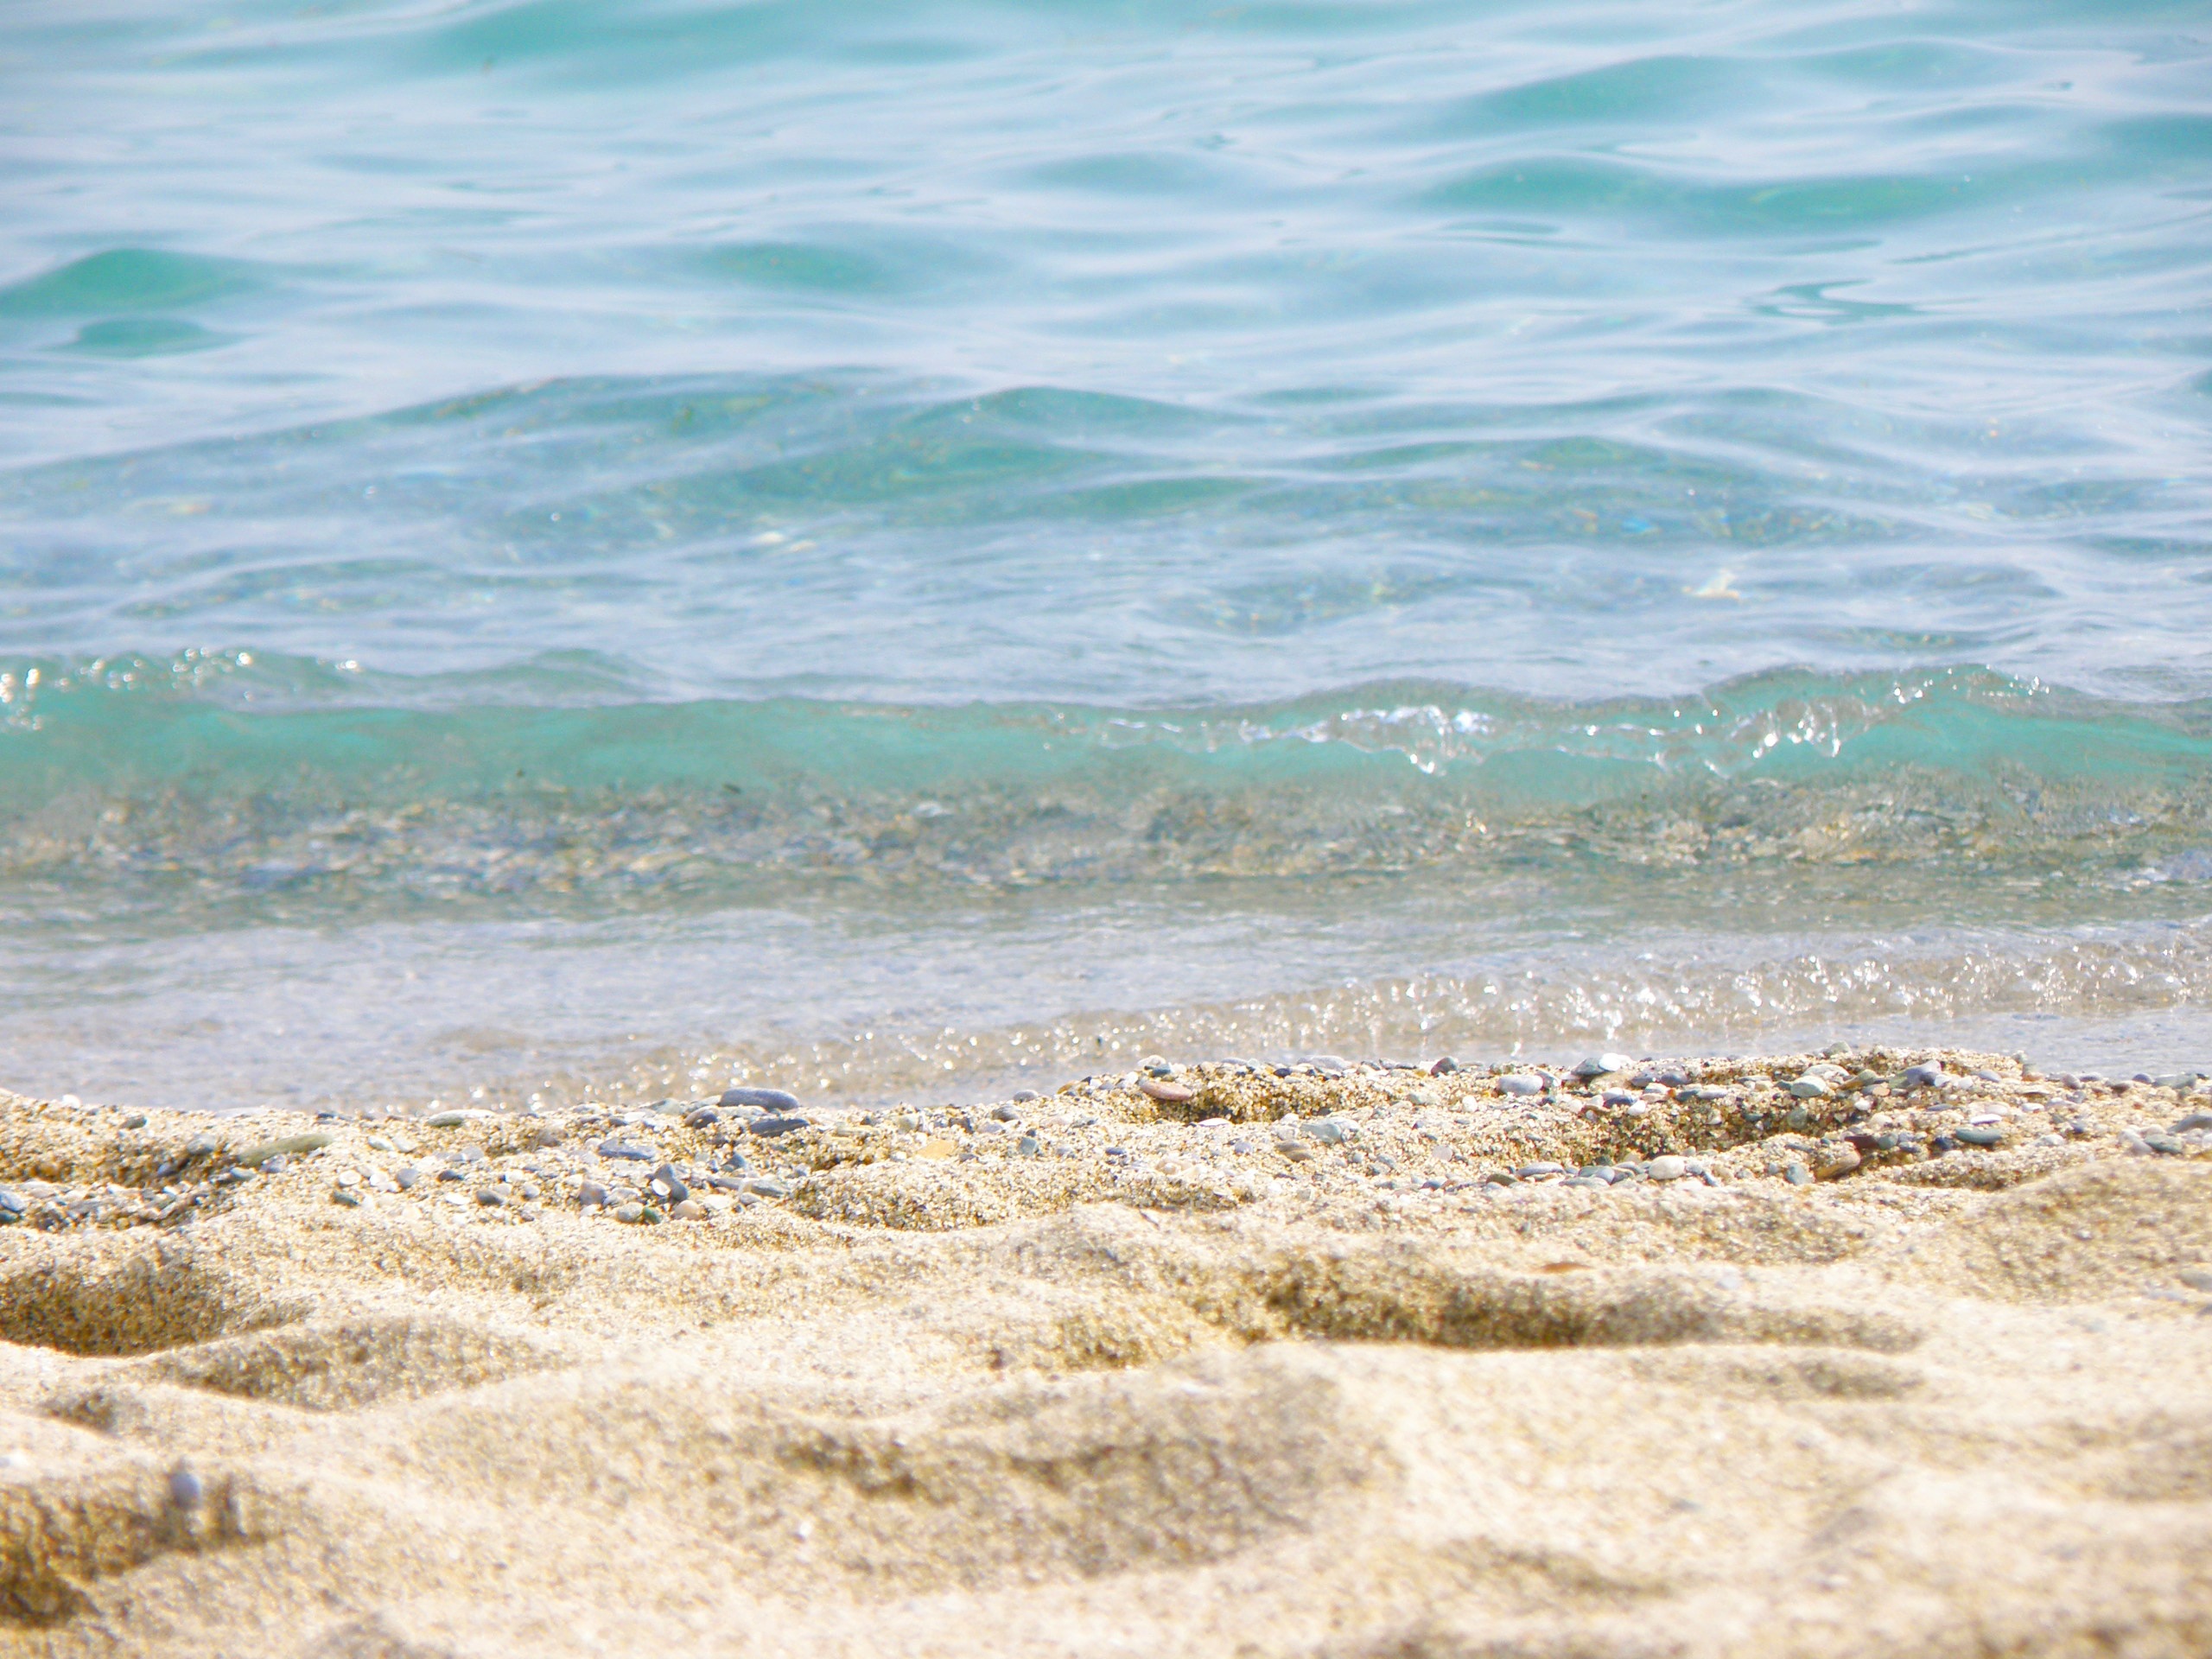
beach, sea, coast, sand, rock, ocean, horizon, shore, wave, blue, material, body of water, wind wave